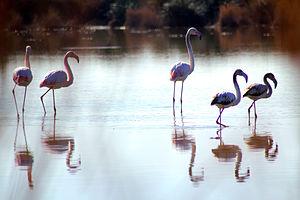
Flamant rose a Moulouya